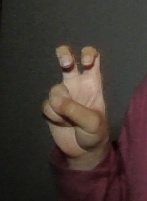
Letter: toot